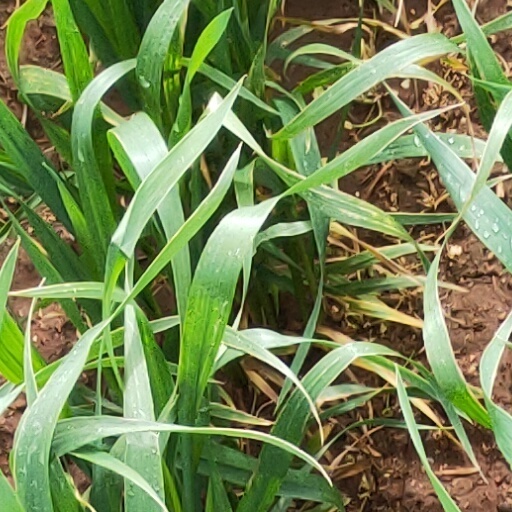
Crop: wheat